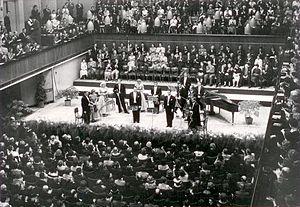
Le Lucerne Festival Strings est un orchestre de musique de chambre suisse basé à Lucerne. Fondé en 1956 par Wolfgang Schneiderhan et Rudolf Baumgartner, il est dirigé par ce dernier jusqu'en 1998. Daneil Dodds est le directeur artistique actuel. Le Lucerne Festival Strings ainsi que l'Orchestre du Festival de Lucerne sont les deux ensembles résidents qui se produisent régulièrement dans le cadre du Festival de Lucerne. Depuis 1956, l'orchestre a créé plus de 100 œuvres de compositeurs tels que Jean Françaix, Ivo Malec, Frank Martin, Bohuslav Martinů, Peter Mieg, Krzysztof Penderecki, Sándor Veress et Iannis Xenakis.